Leonard Williams (defensive lineman)

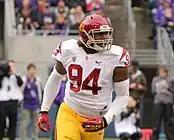
Williams playing for USC in 2012

As a true freshman in 2012, Williams started nine of 13 games at defensive tackle, recording 64 tackles, eight sacks and an interception. He was named the Pac-12 Conference Defensive Freshman of the Year. As a sophomore in 2013, Williams was moved from tackle to defensive end. After recording 74 tackles and six sacks, Williams was a named a first-team All-Pac-12 Conference selection and was an All-American by ESPN. As a junior in 2014, he recorded 80 tackles and seven sacks. He was named Team MVP, first-team All-Pac-12 and was an All-American by the American Football Coaches Association (AFCA) and ESPN.